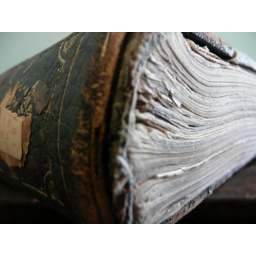
Antique book in my office